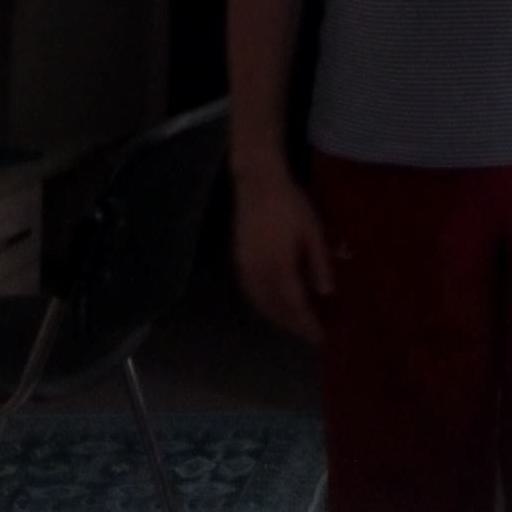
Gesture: no_gesture